Project Wolf Hunting

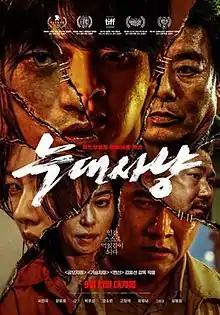
Theatrical release poster

Project Wolf Hunting is a 2022 South Korean science fiction action horror film directed by Kim Hong-sun, starring Seo In-guk and Jang Dong-yoon. The film takes place on a cargo ship used to transport dangerous criminals from Manila, Philippines to Busan, South Korea. It premiered in the Midnight Madness section at the 47th Toronto International Film Festival on September 16, 2022, and was released in South Korean theaters on September 21, 2022.